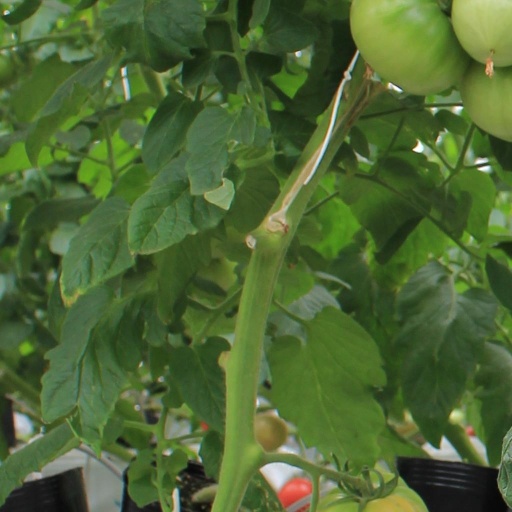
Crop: tomato